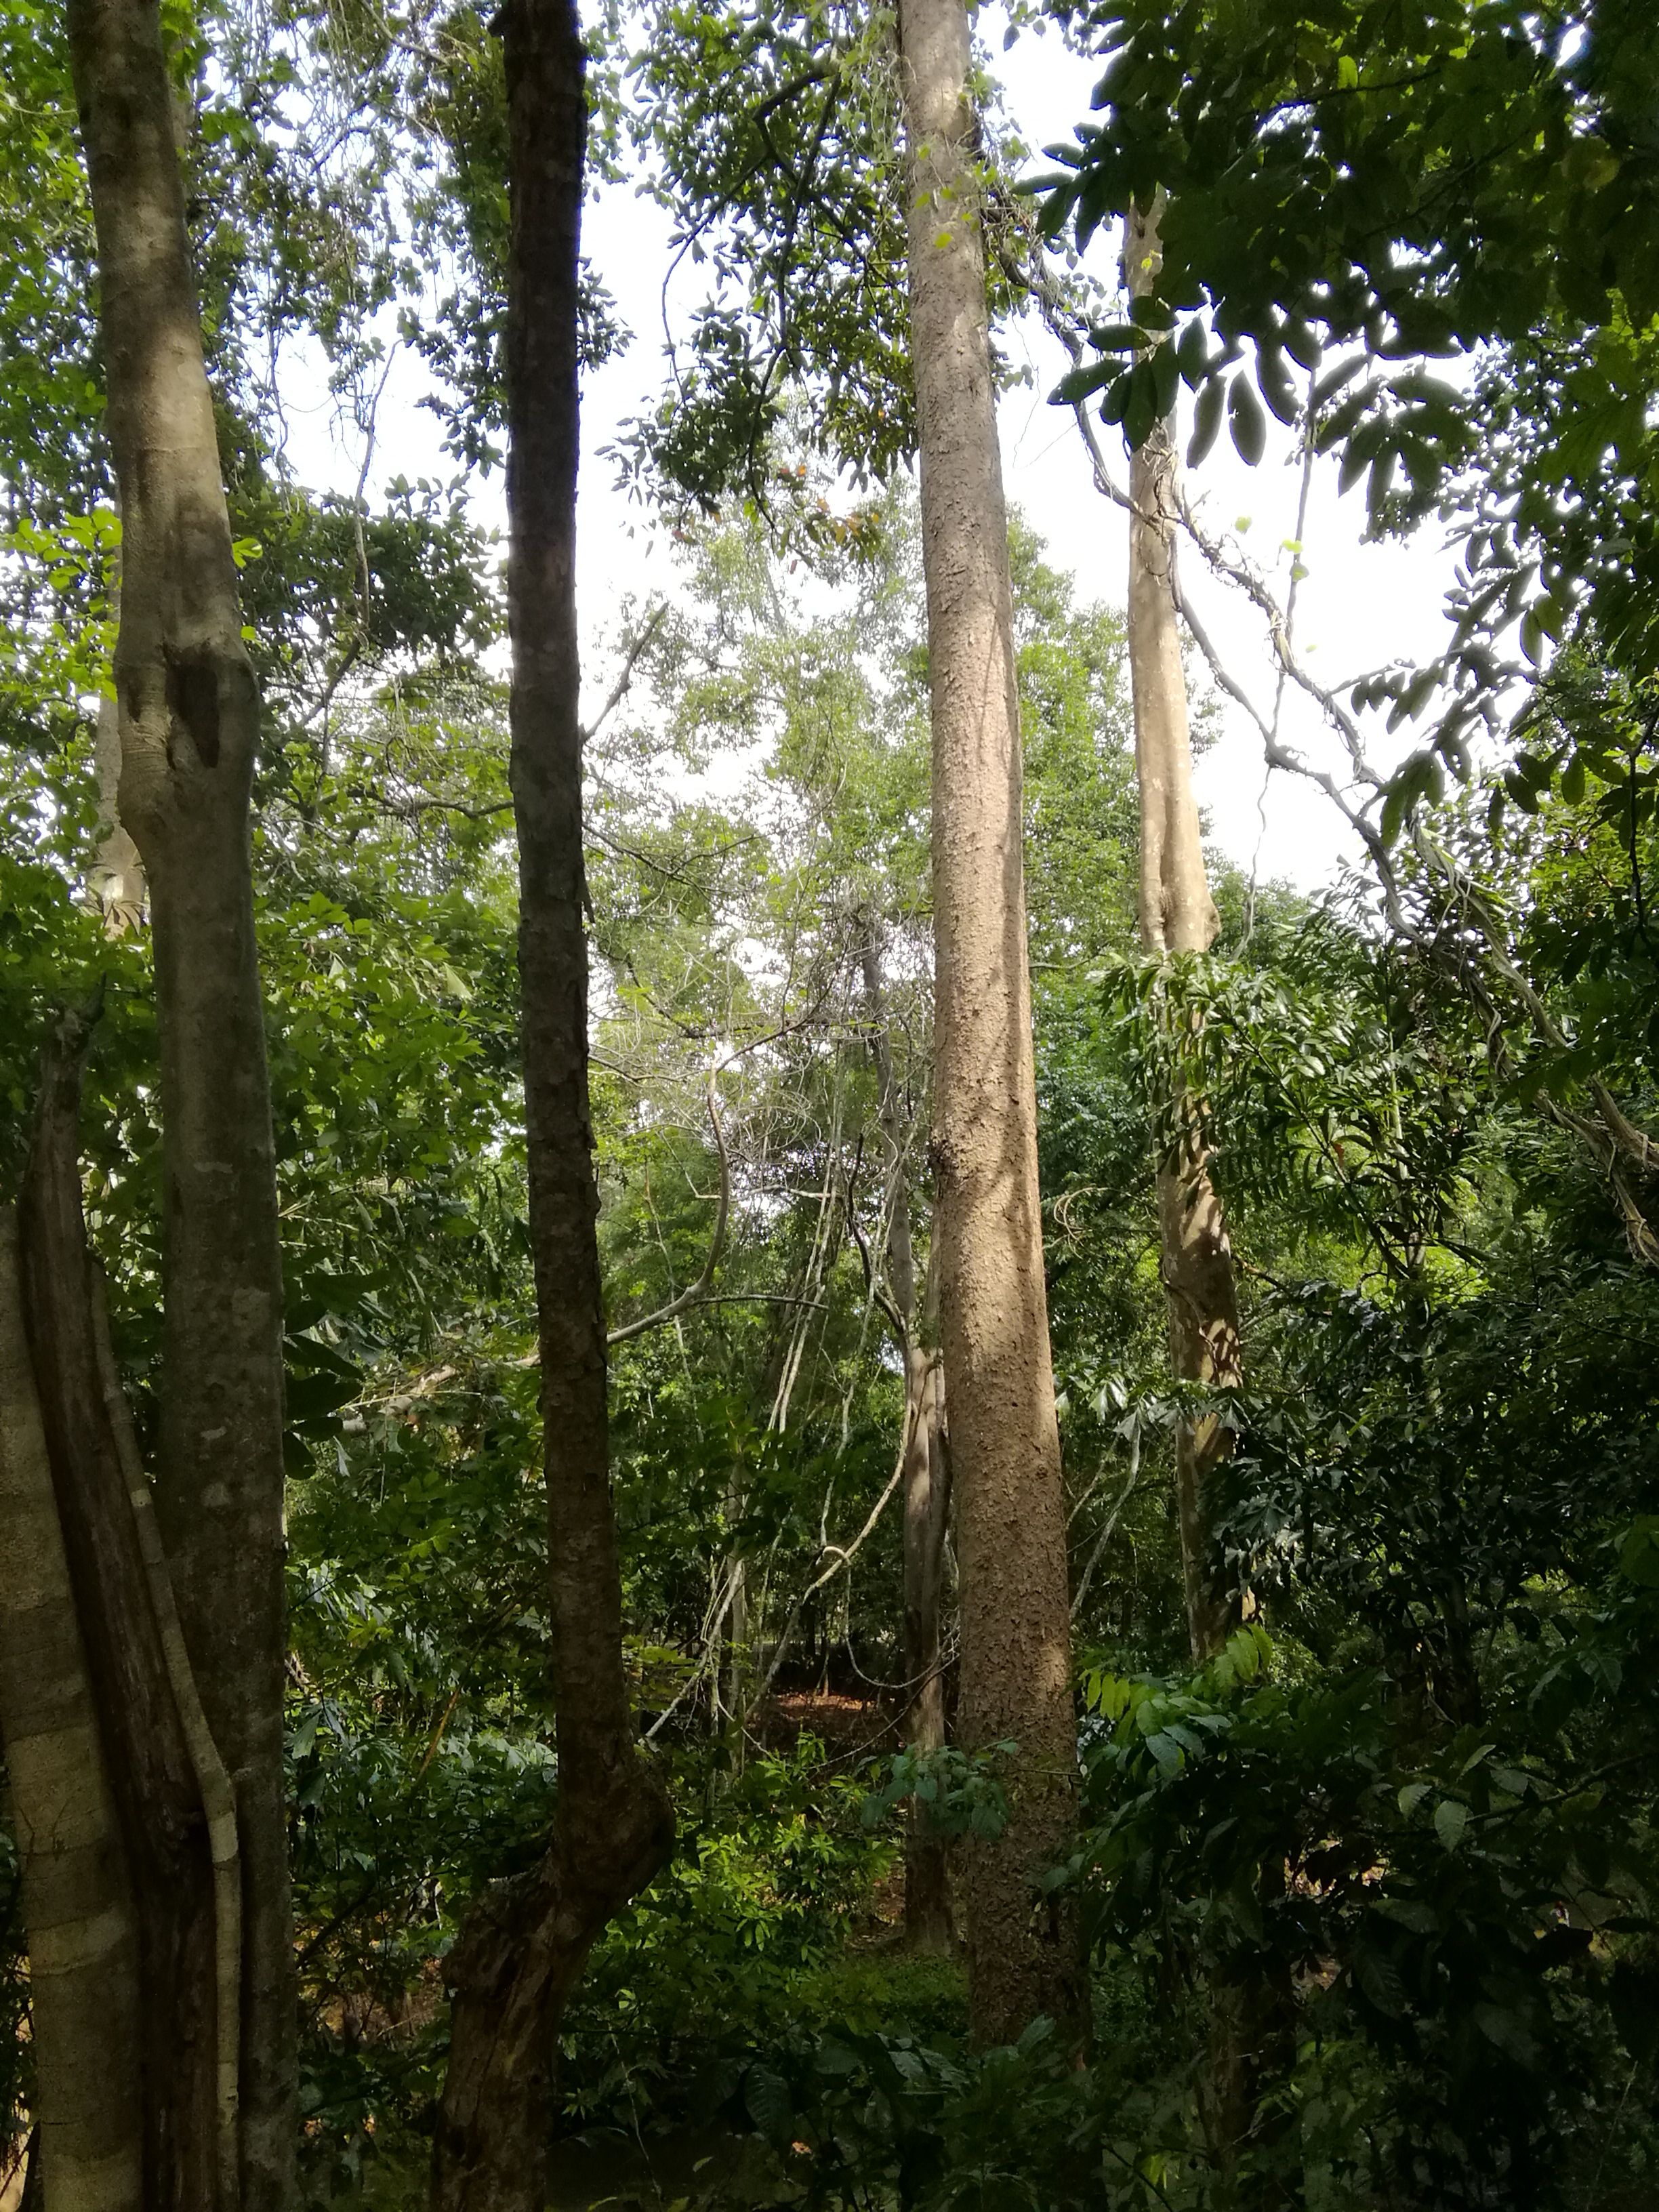
lights, trees, nature, scenery, view, forest, in the woods, woods, green, peaceful, calm, quiet, place, national, park, tree, vegetation, natural environment, jungle, tropical and subtropical coniferous forests, nature reserve, valdivian temperate rain forest, old growth forest, Northern hardwood forest, biome, woody plant, rainforest, plant, woodland, temperate broadleaf and mixed forest, trunk, grove, ecoregion, botany, plant community, temperate coniferous forest, terrestrial plant, sunlight, branch, spruce fir forest, national park